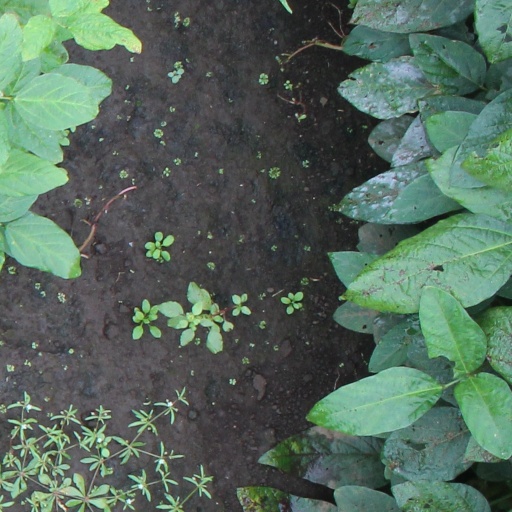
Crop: soybean